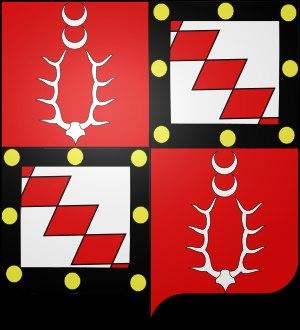
La Roche-Pichemer est un château situé sur la commune de Saint-Ouën-des-Vallons en Mayenne, à 300 m. à l'est du bourg.
Les du Plessis sont une famille devenue historique sous le titre du Plessis de Jarzé, issue des seigneurs de la Roche-Pichemer, et apparemment originaire d'une petite terre, à peine connue au point de vue féodal situé en Argentré.